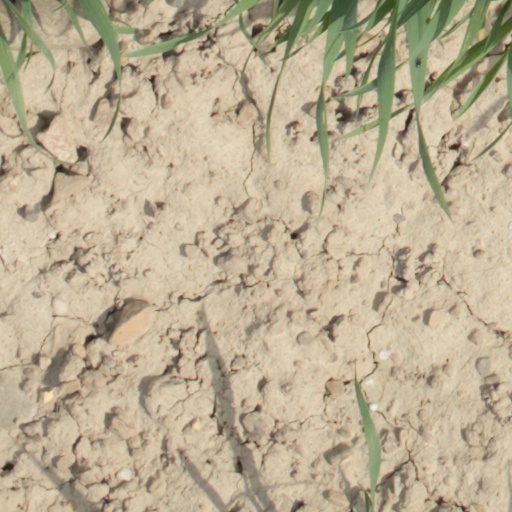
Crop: wheat